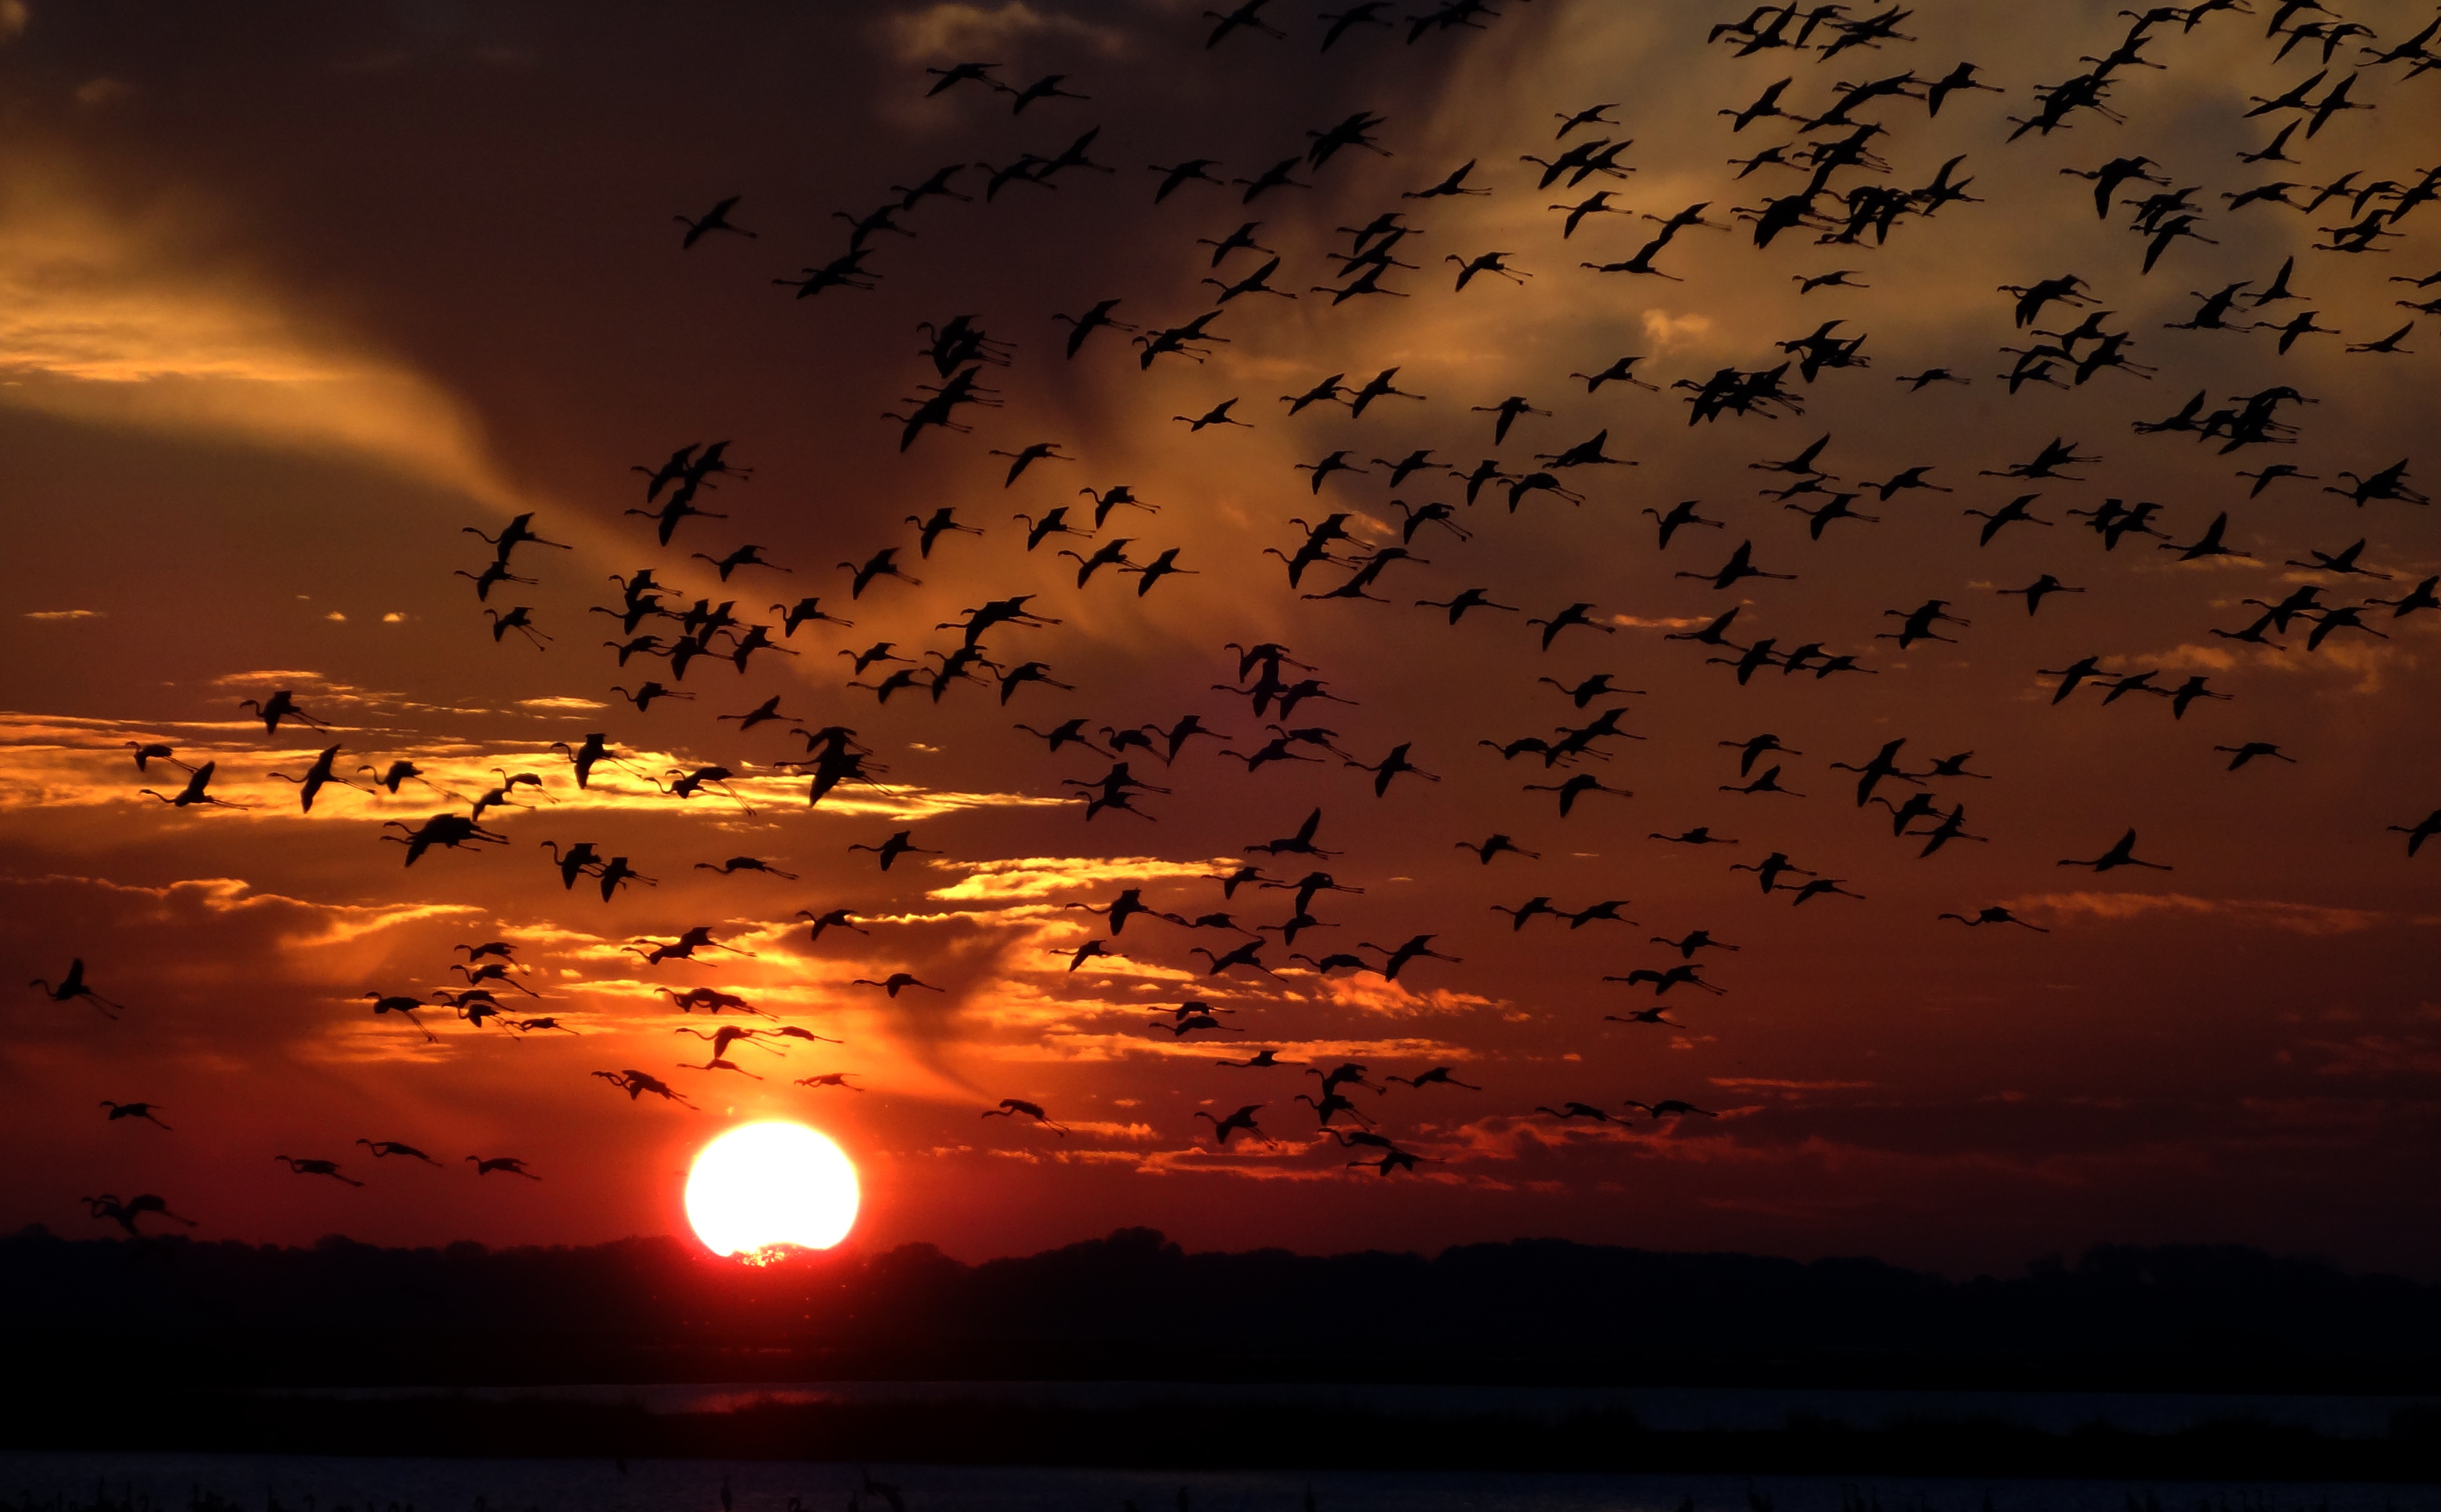
horizon, cloud, sky, sunrise, sunset, sunlight, morning, dawn, flock, dusk, evening, reflection, birds, flamingos, afterglow, swarm, animal migration